United States Forces in the Philippines

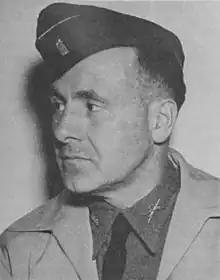
Commanding General, Visayan Force (March 17, 1942 – May 12, 1942)

Brigadier General Bradford Chynoweth assumed command on March 16, 1942, crossing through Negros and established CPY in Camp X, Cantabaco, Cebu. He was not able to fill all his staff posts as the promise from USFIP HQ to send officers did not materialize. He absorbed and used some staff from Cebu Brigade under Colonel Irvine Scudder. As the newest unit organized, Chynoweth commanded it for just a month and had the same problem as the other units; lack of heavy weapons, artillery and antiaircraft guns, ammunition, and supplies.